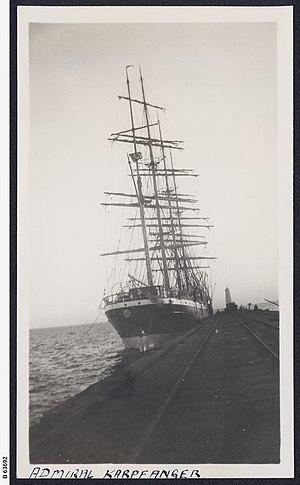
L'Avenir, est un quatre-mâts barque qui servit de navire-école belge de 1908 à 1932. Après 24 années de service et autant de voyages autour du globe, il est d'abord vendu à la Finlande en avril 1932 qui le cède à son tour à l'Allemagne en septembre 1937, il est à cette époque rebaptisé Admiral Karpfanger. Il disparaît corps et biens, en 1938 ayant pour la dernière fois signalé sa position, le 1ᵉʳ mars 1938, au sud-est de la Nouvelle-Zélande. Il fut le prédécesseur du trois-mâts barquentin, le Mercator.